I Married Joan

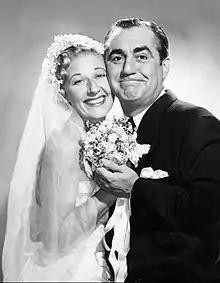
Joan Davis and Jim Backus

The show, whose syndicated opening makes the claim "America's favorite comedy show, starring America's queen of comedy, Joan Davis, as Mrs. Joan Stevens" focused on a married couple, Joan and Bradley Stevens. "I Married Joan"s trademark was broad physical slapstick, with Joan Stevens portrayed as bright but somewhat childlike and given to misunderstanding. Virtually every episode had a plot which provided star Davis with a setup for at least one scene of over-the-top physical comedy.